Fools and Their Money

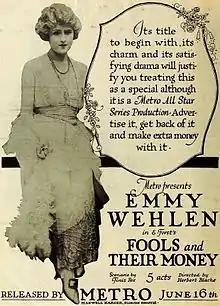
press add

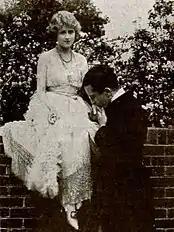
a scene in the film.

Fools and Their Money is a lost 1919 silent film comedy directed by Herbert Blaché and starring Emmy Wehlen. Maxwell Karger produced and it was released through Metro Pictures.